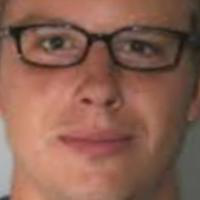
Age group: age 21-30